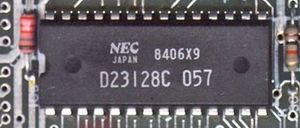
PROM
En PROM-kreds af typen D23128C, der sidder på printkortet i en ældre hjemmecomputer af typen ZX Spectrum.
"PROM er en forkortelse for Programmable Read-Only Memory, på dansk: Programmérbar hukommelse der kun kan læses. Begrebet dækker over en type integreret kredsløb; en art ROM-hukommelse der leveres ""tom"" for informationer, men som med enkle midler kan ""fyldes"" med data – men kun én gang; er en PROM først blevet ""beskrevet"" med data, kan man ikke ""tømme"" den og fylde noget andet indhold på i stedet.